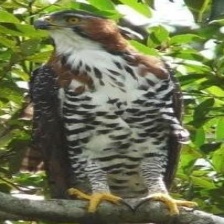
Species: ORNATE HAWK EAGLE
Scientific name: SPIZAETUS ORNATUS